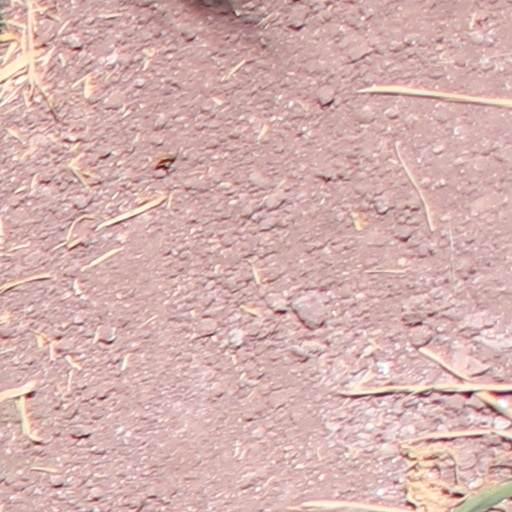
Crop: wheat